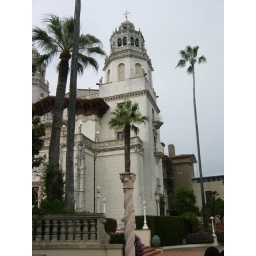
Mostly, I just like how it looks like a palm tree is sprouting from the top of a column in the middle.